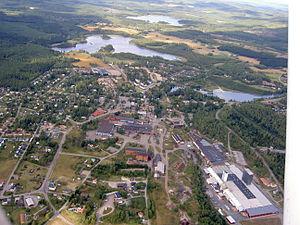
Långshyttan, dans la municipalité d'Hedemora, en Suède.